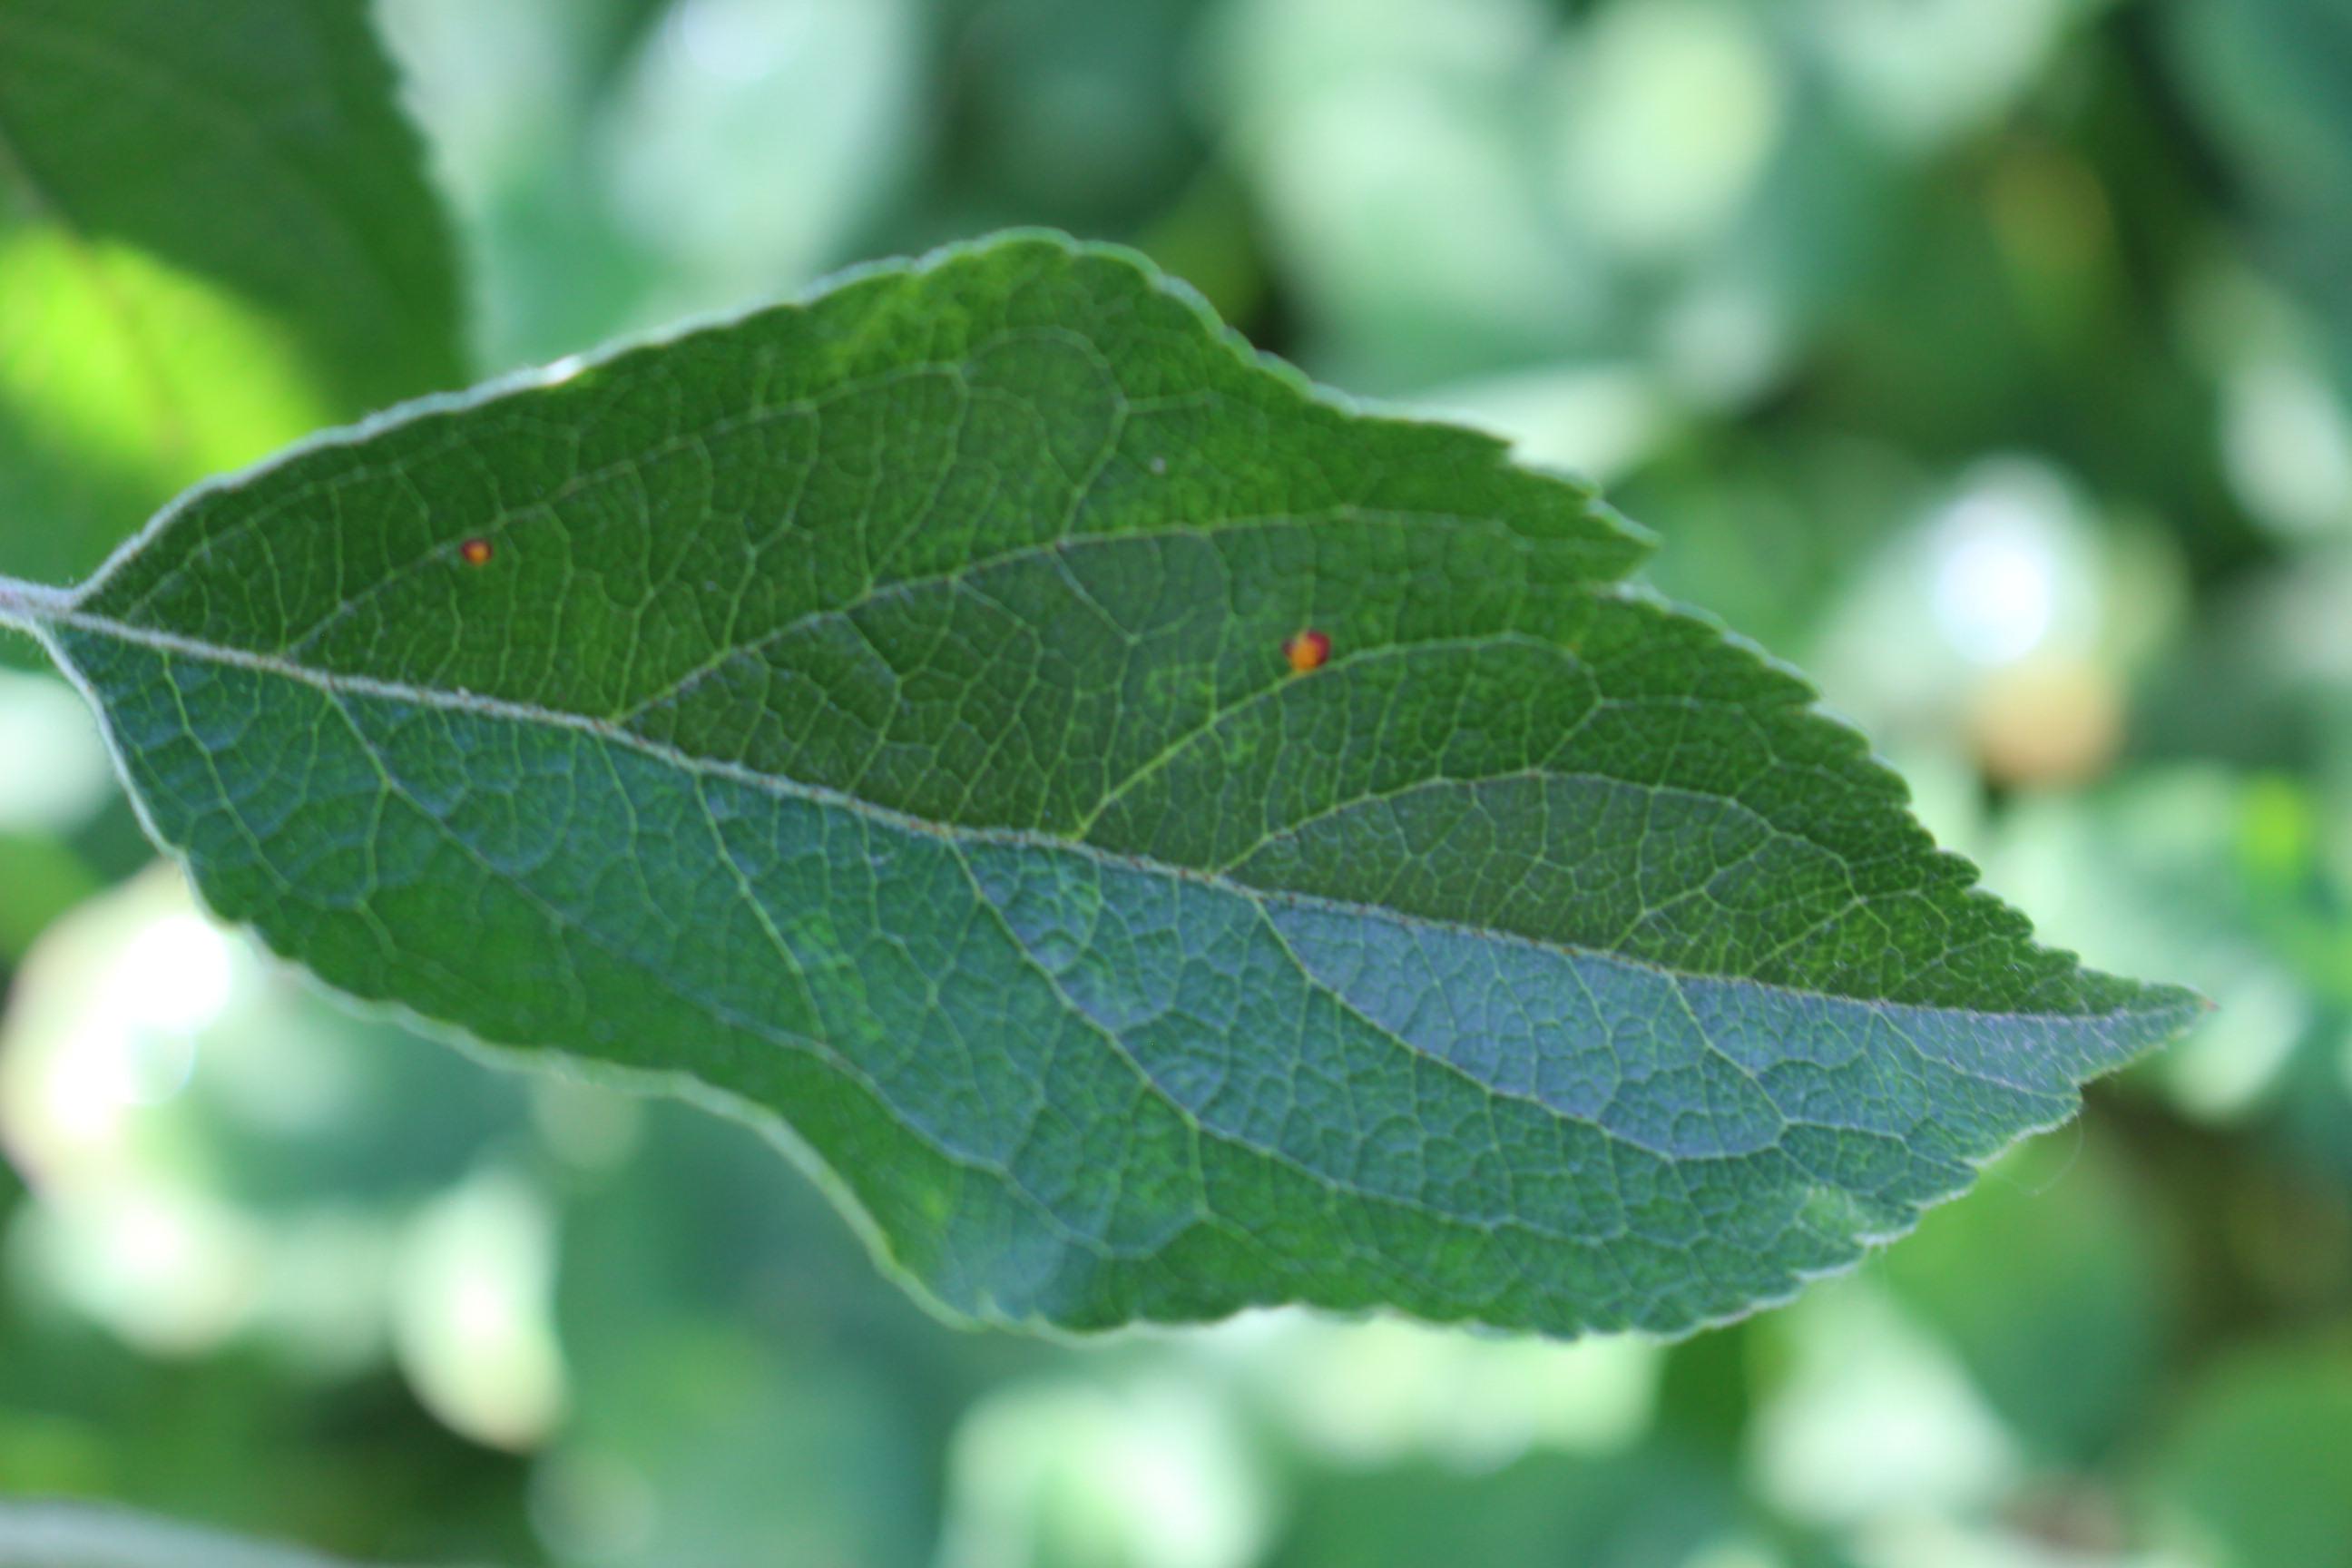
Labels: rust